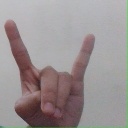
अक्षर: श